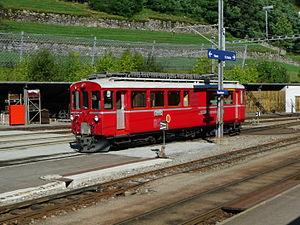
Les ABe 4/4 I sont des automotrices du chemin de fer de la Bernina, aujourd'hui partie intégrante des chemins de fer rhétiques numérotées 30 à 38. Construites de 1908 à 1911, elles furent modifiées de 1946 à 1953.